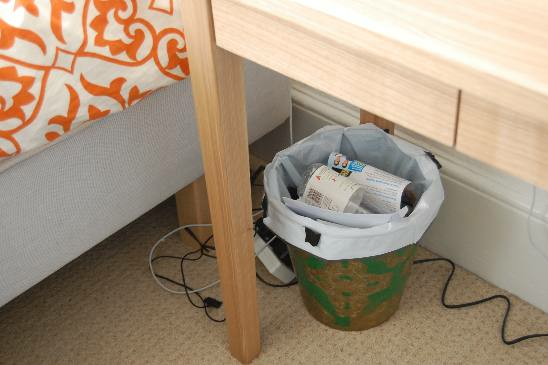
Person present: No